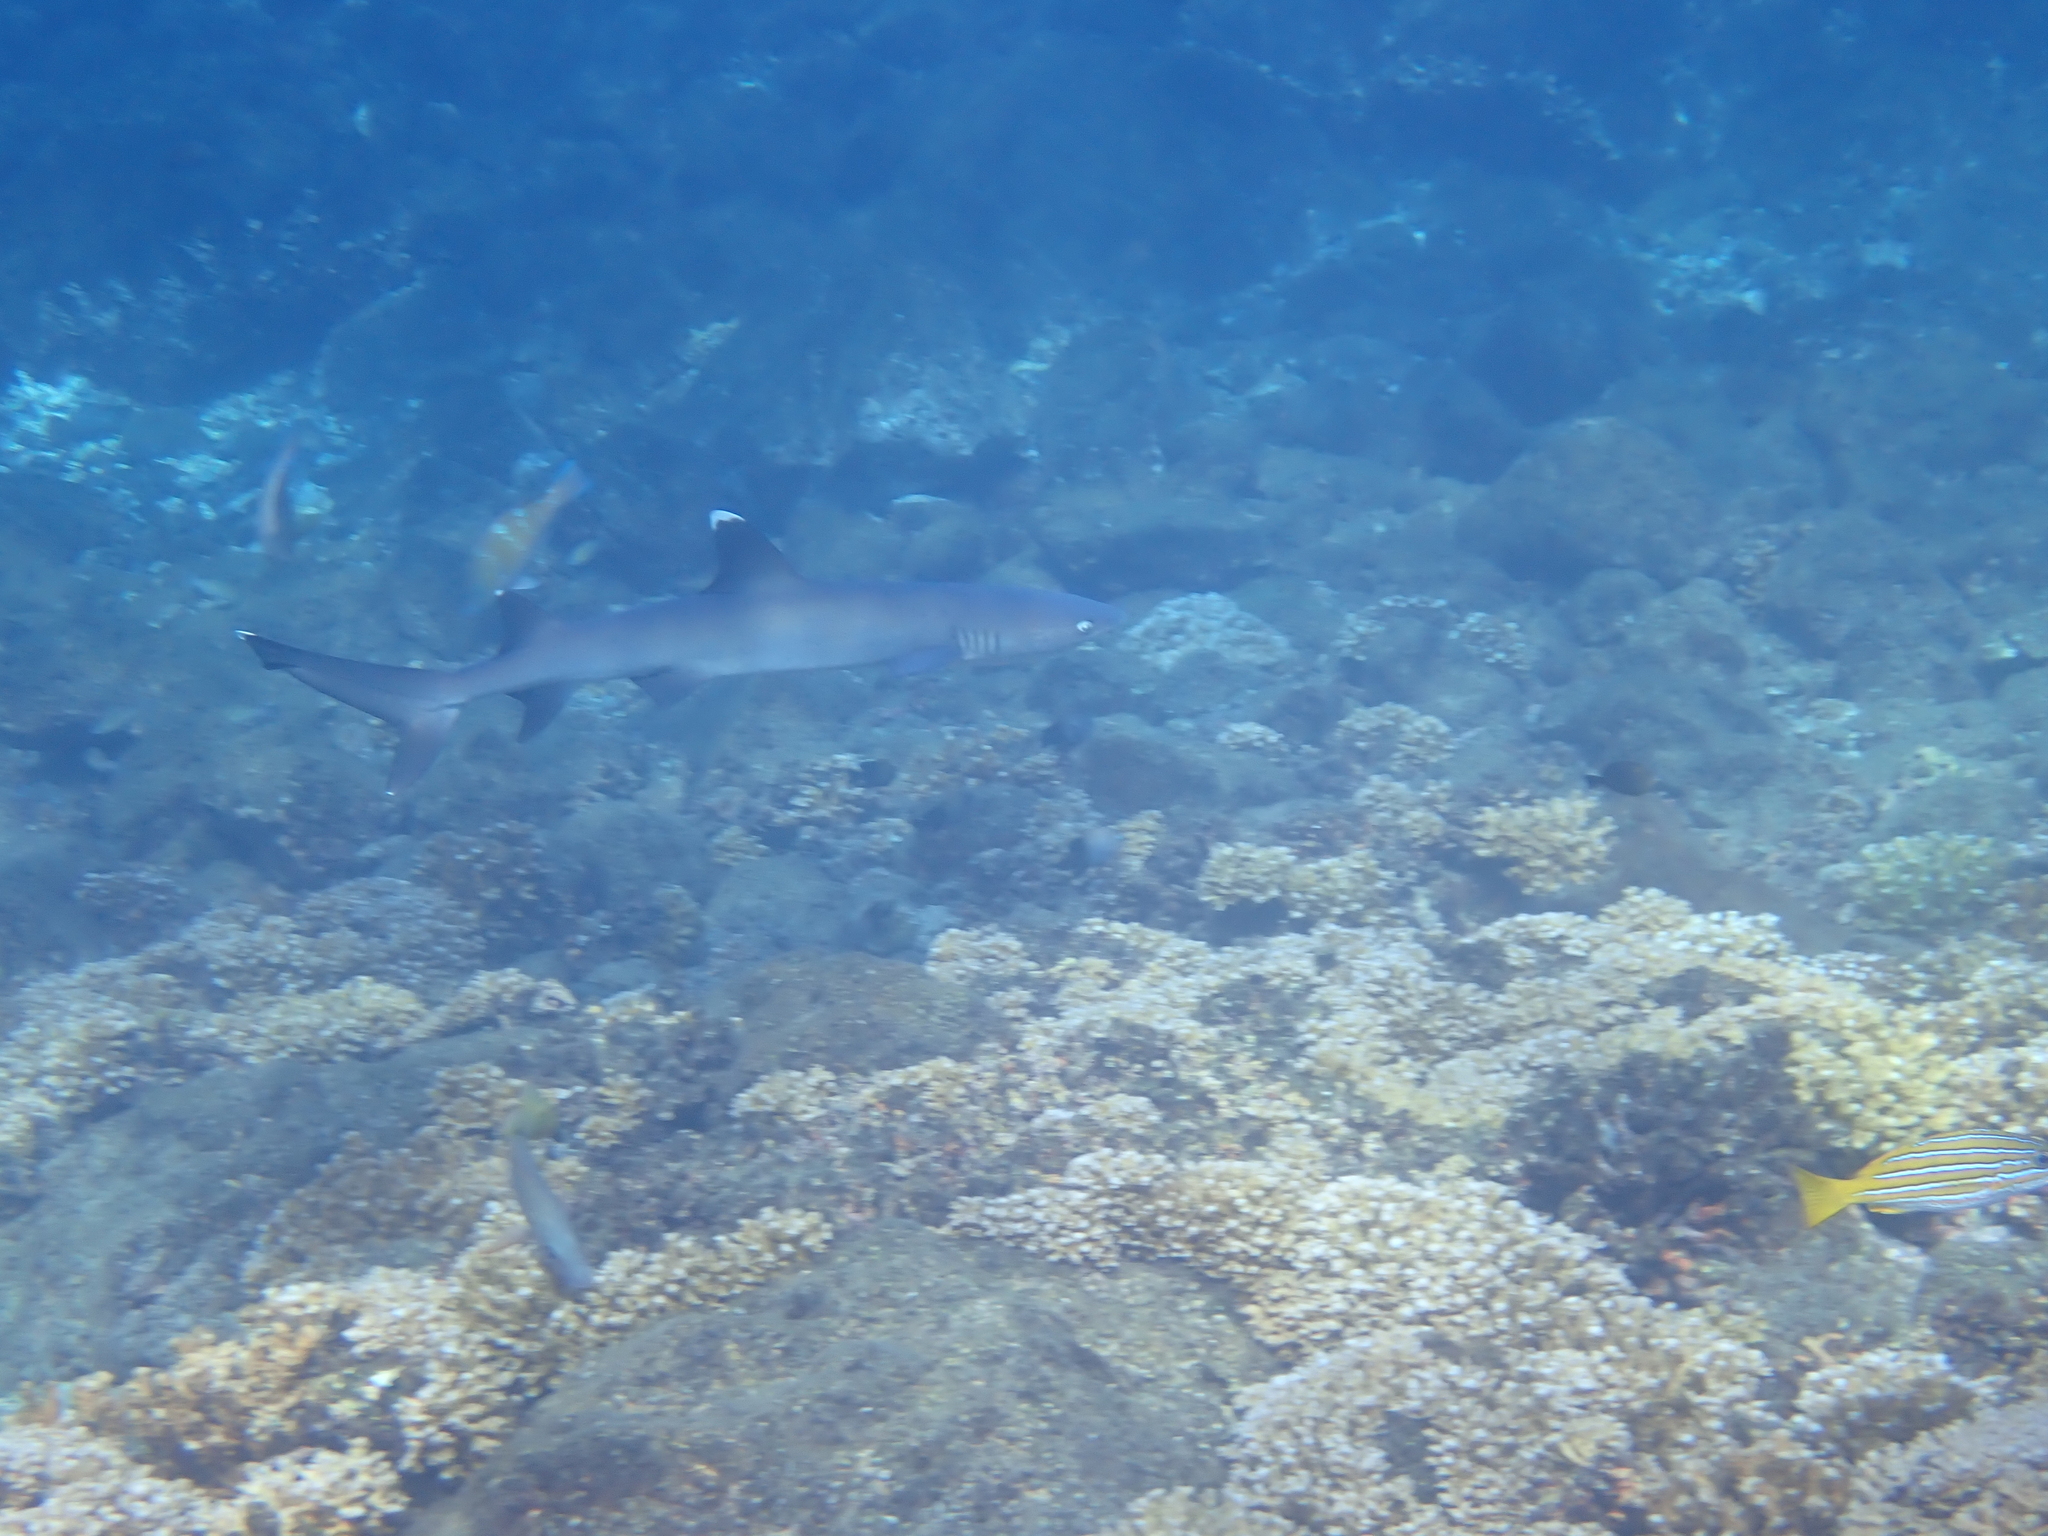
fish (species not among the labelled classes)